Sirius Dog Sled Patrol

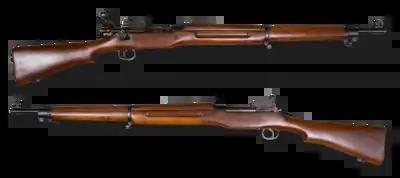
M1917 Enfield 30-06 Springfield rifle introduced during World War I

Sled patrolling is divided into two periods. Depending on when the ice becomes thick enough, the autumn patrol starts sometime in November, and lasts until late-December. The sun sets for the last time around the beginning of November, and in the increasing darkness the winter storms get progressively worse, and more frequent. Getting home before Christmas is therefore not always possible for members of the unit. Around the end of January, when the weather stabilizes, and the sun reappears, the longer journeys begin and last until June, when the ice begins to break apart and drift southwards. During this period, the six sled teams will cover a large part of the coastline, and within a period of three to four years all areas will be visited.